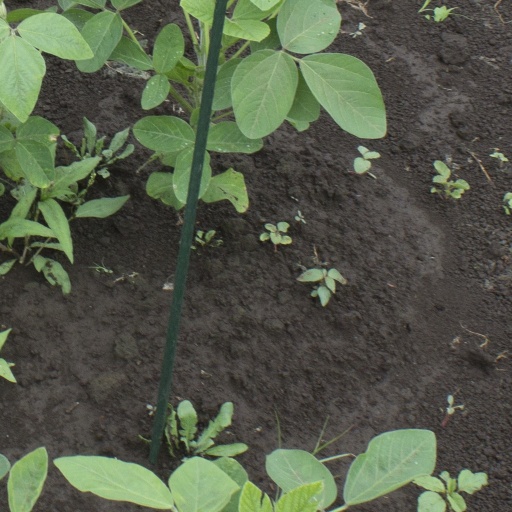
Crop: soybean